James O'Donnell (organist)

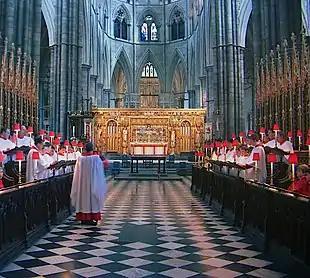

In 2000 O'Donnell was appointed Organist and Master of the Choristers at Westminster Abbey, the first Catholic to be appointed to the nearly 500-year-old role. At the abbey he was responsible for the daily choral services, functions for special occasions, concerts, broadcasts, recordings and tours. With the abbey choir he travelled throughout Europe, the United States, Asia and Australia.